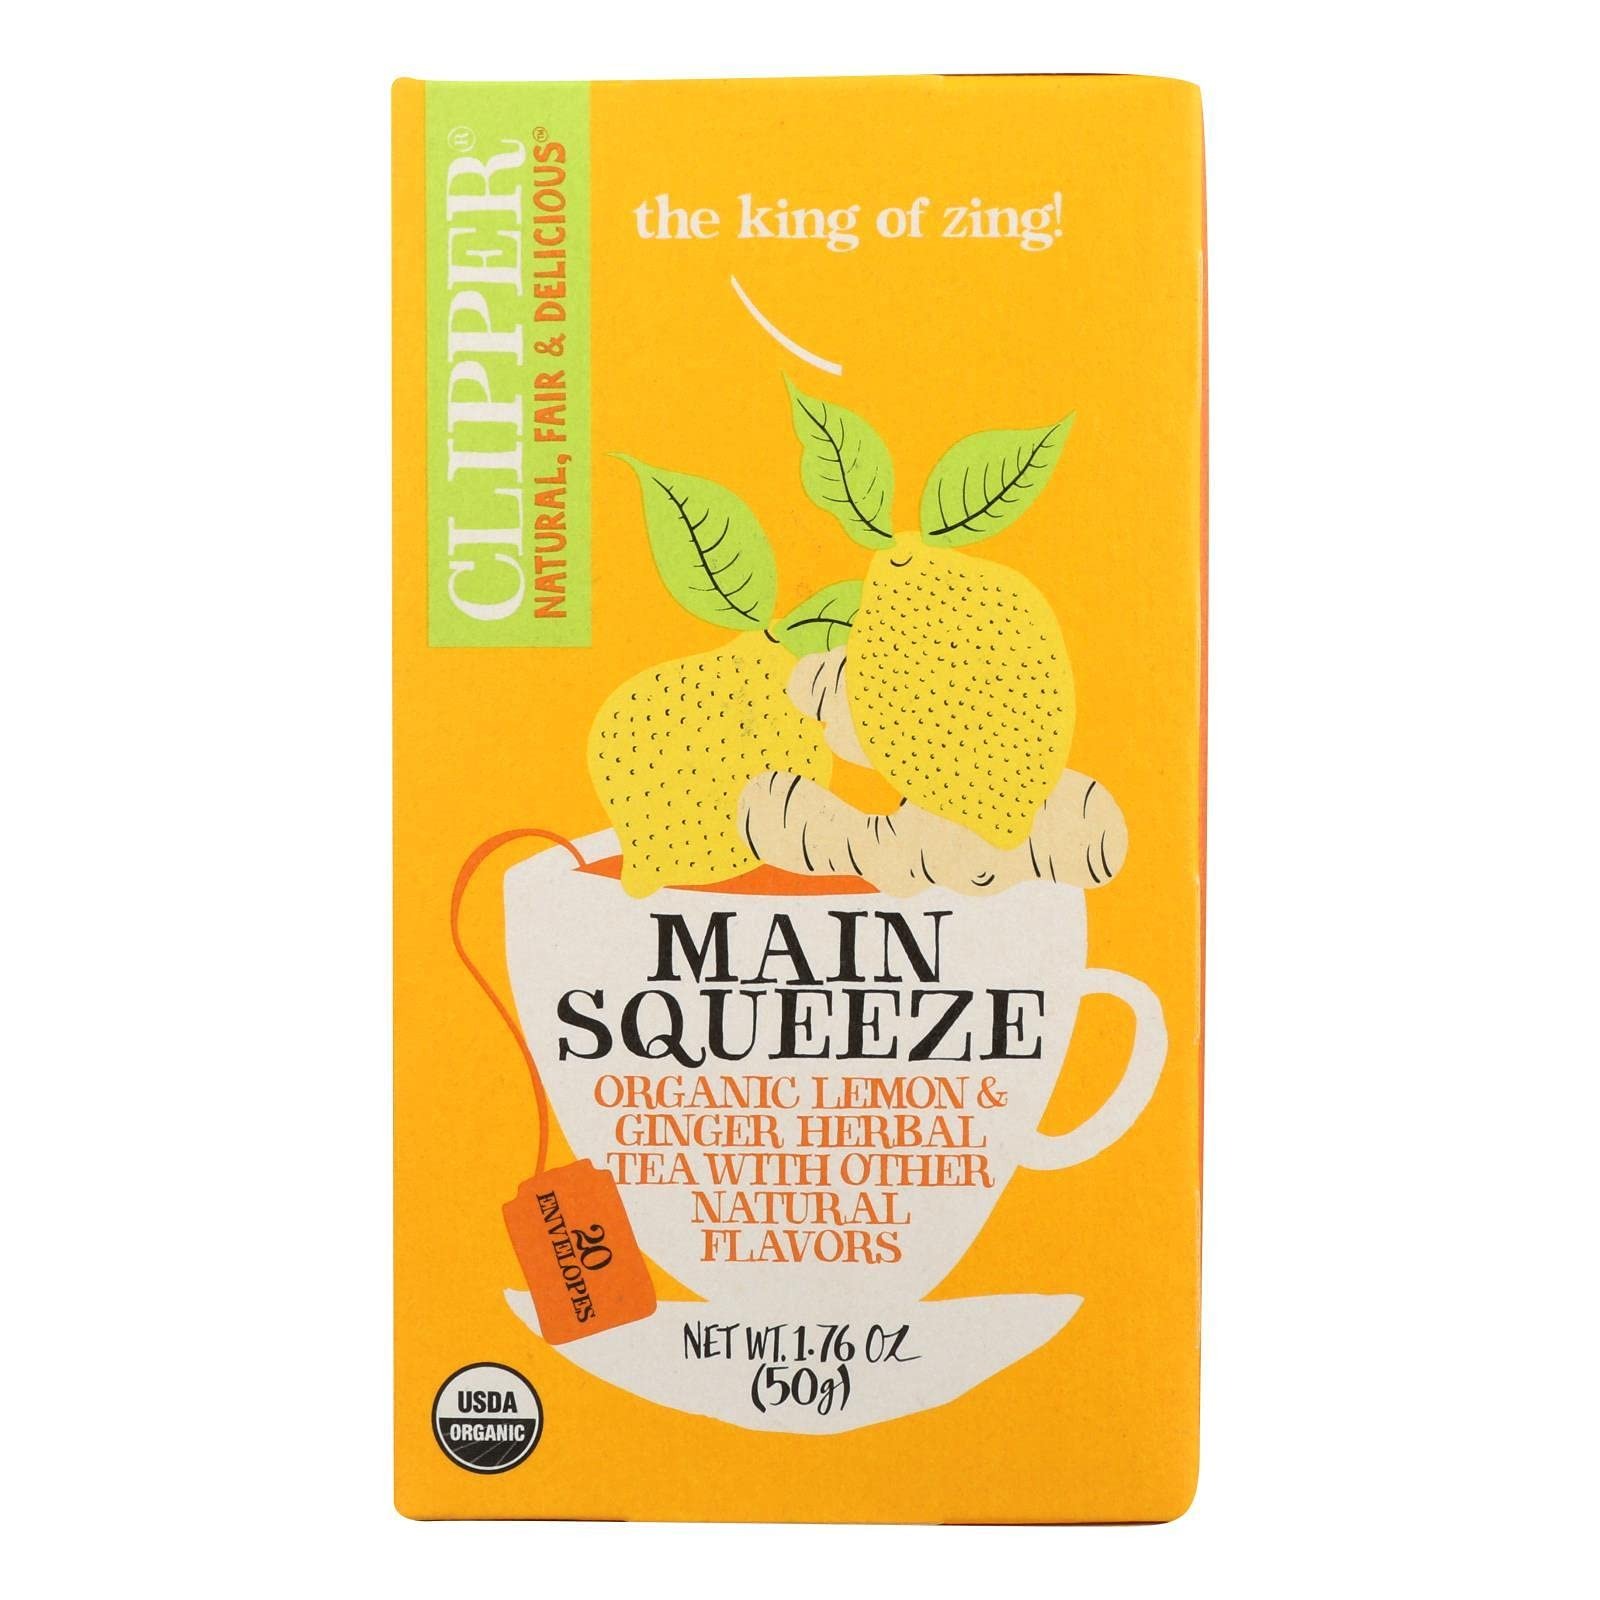
Item Name: Clipper Tea - Organic Tea - Main Squeeze - Case of 6 - 20 Bags
Value: 6.0
Unit: Count

Price: 15.67